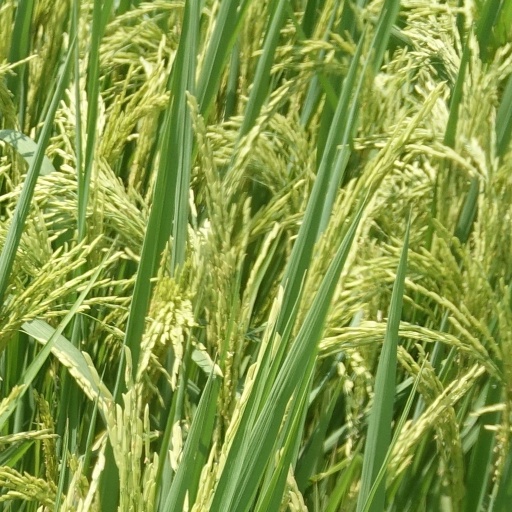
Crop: rice